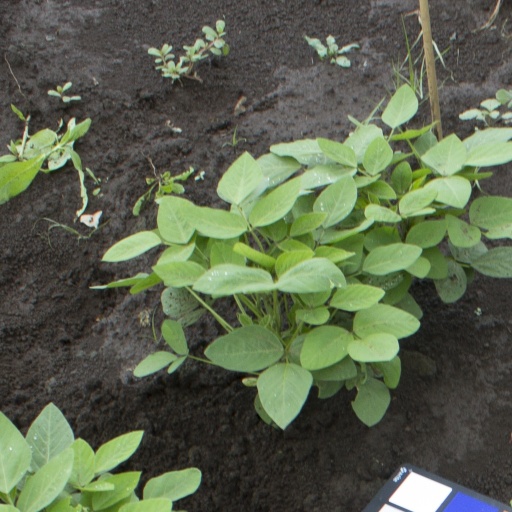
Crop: soybean